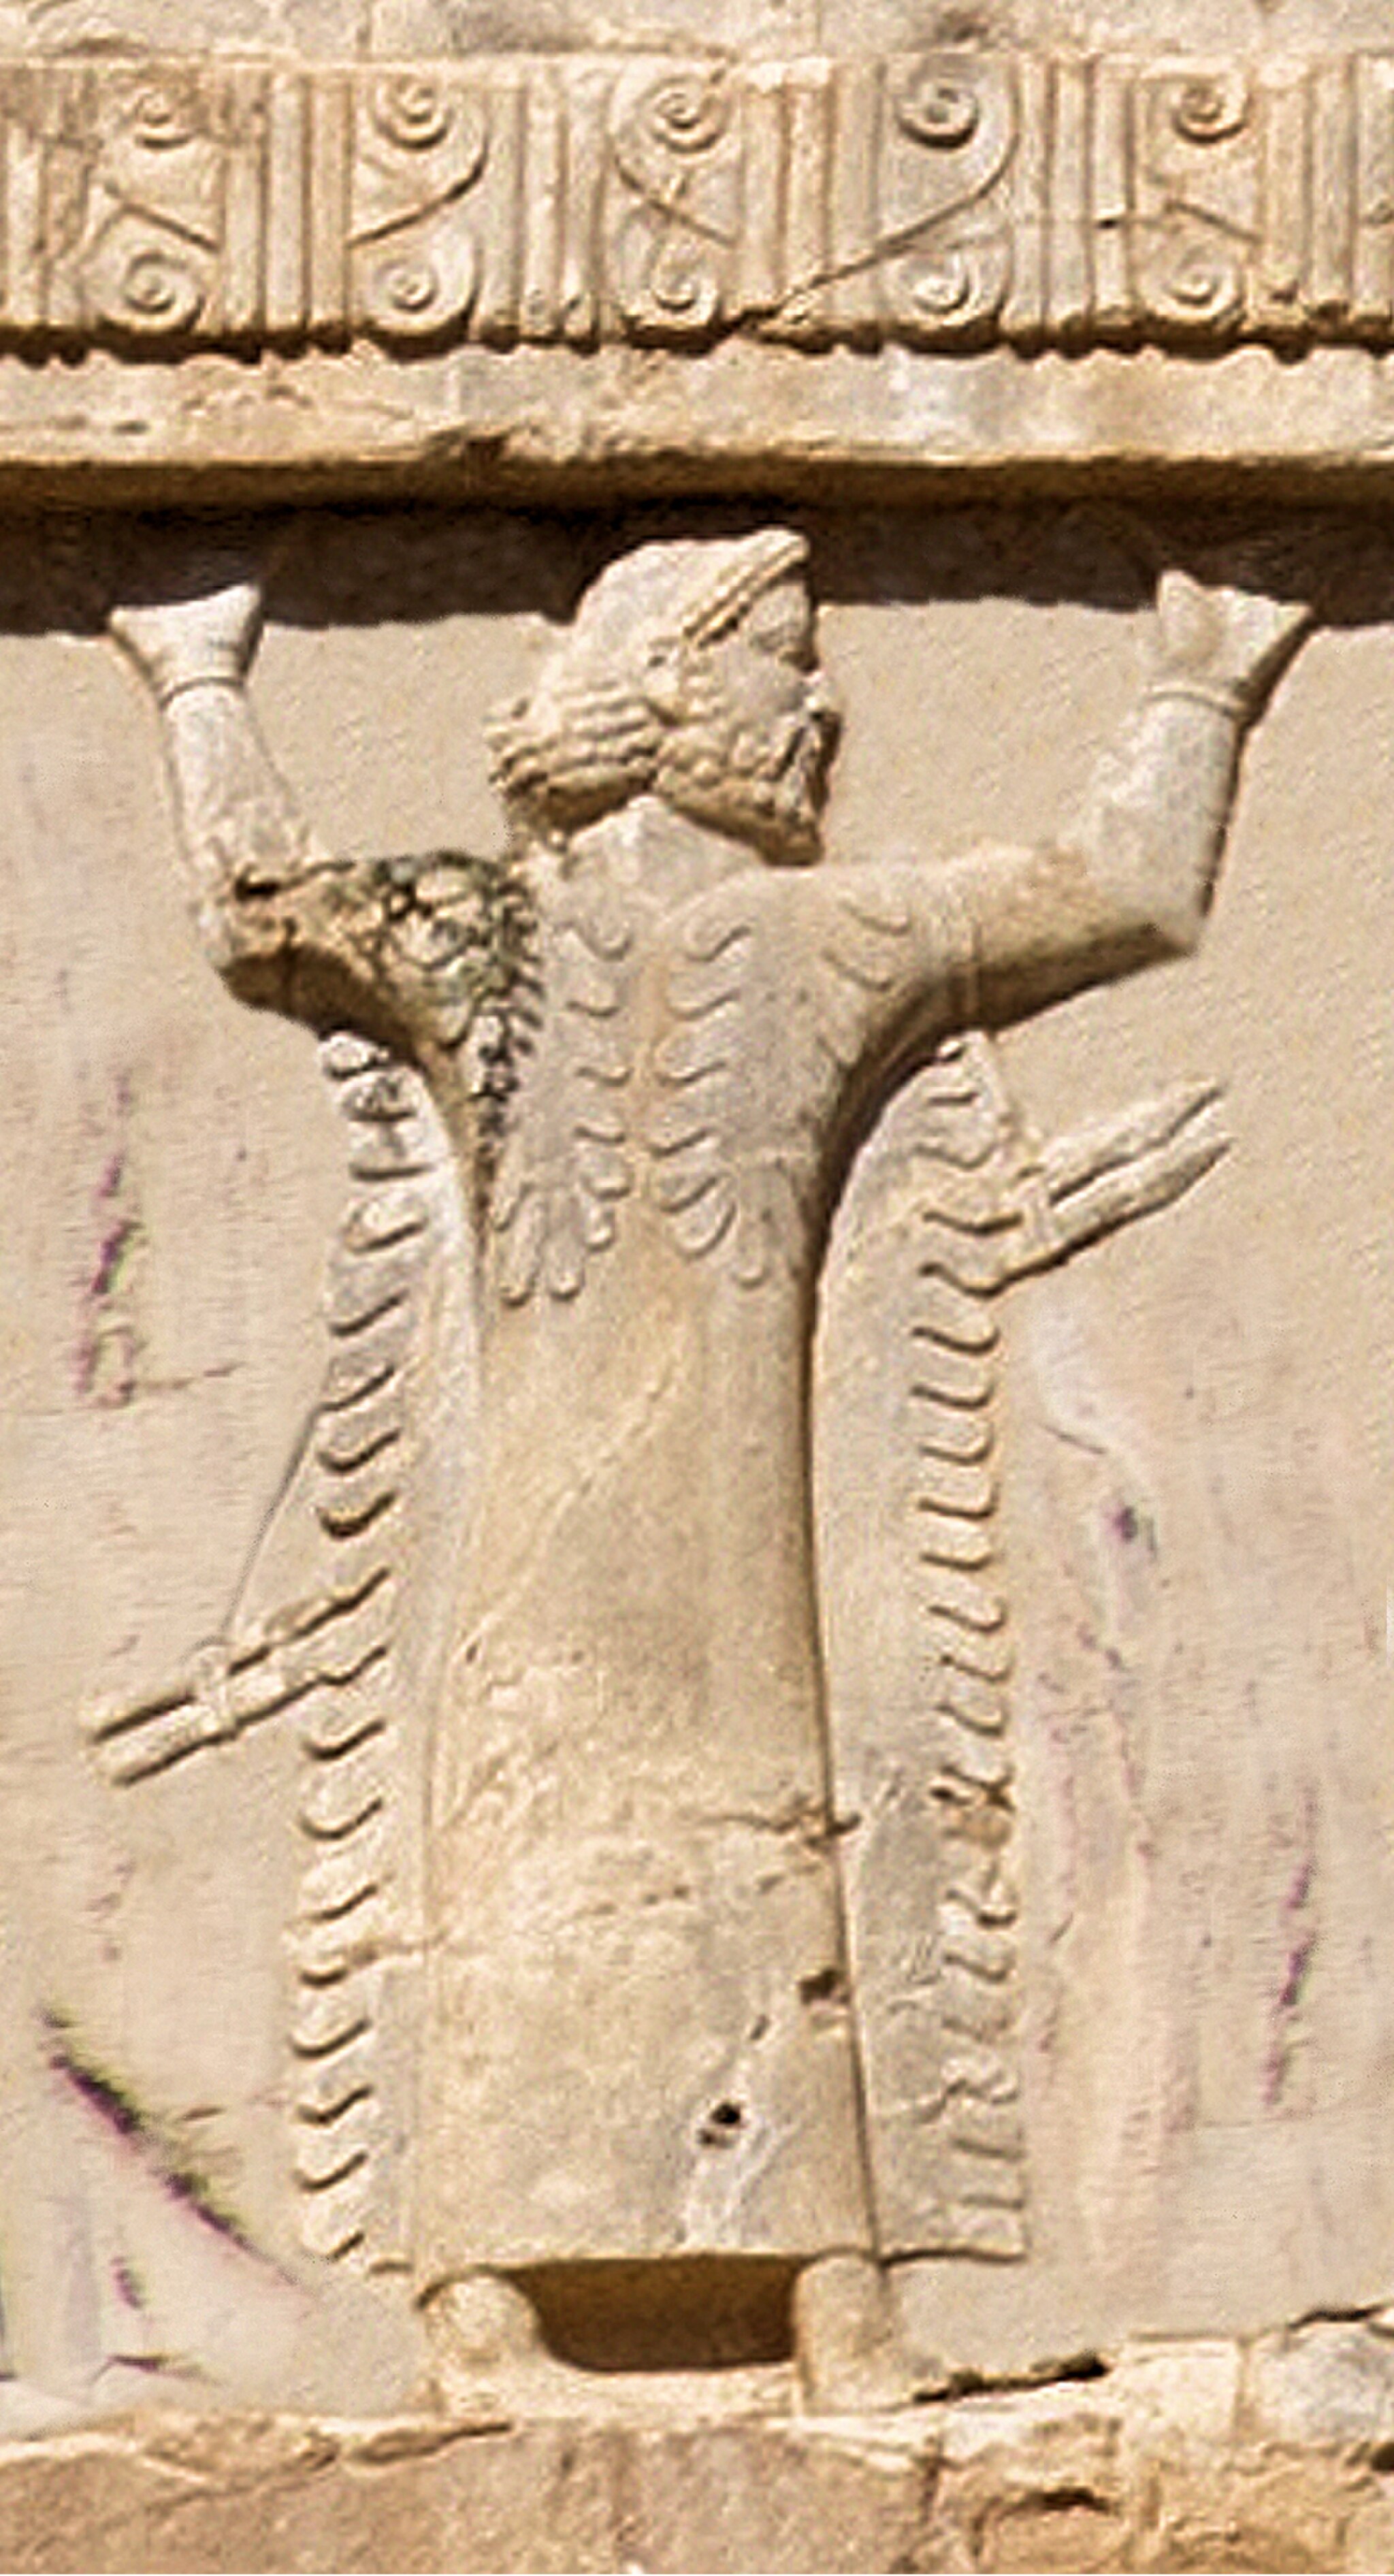
Title: Xerxes I tomb Libyan soldier circa 480 BCE
Description: Xerxes I tomb Libyan soldier circa 480 BCE
Date: 2018-10-17 09:13:22
Categories: Tomb of Xerxes I, Extracted images, Unidentified locations in Libya